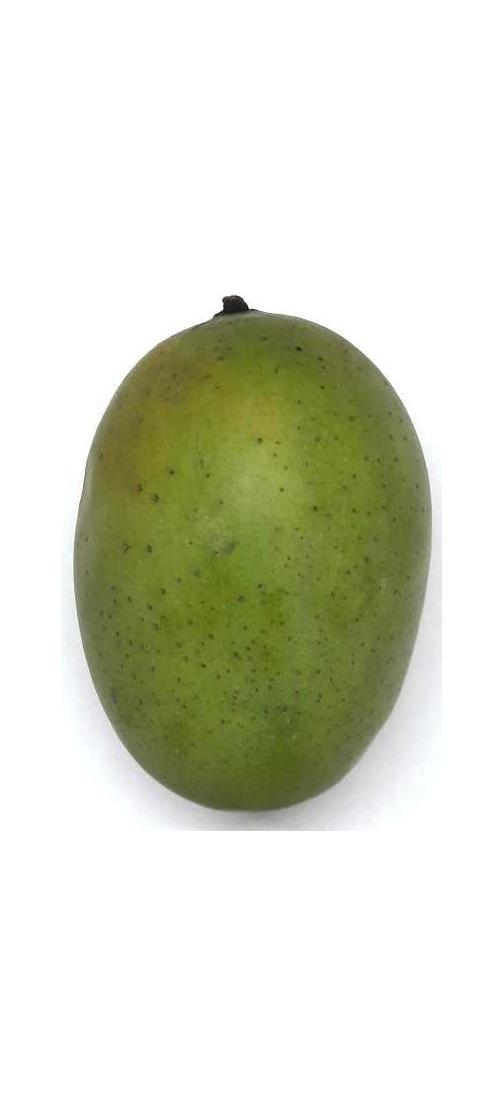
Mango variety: Langra